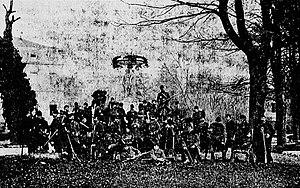
""Tirailleurs-éclaireurs du commandant Féry d'Esclands (siège de Paris, 6e secteur). M. Geoffroy Saint-Hilaire, directeur du Jardin d'acclimatation (assis au pied de l'arbre à gauche) et le professeur A. Milne-Edwards, du Muséum d'histoire naturelle (debout contre le tronc du même arbre) faisaient partie de cette compagnie."""
Camille-Joseph-Alphonse-Charles Féry d'Esclands, né à Saint-Denis le 6 juin 1835 et mort à Neuville-lès-Dieppe le 30 août 1909, est un magistrat et « sportsman » français.
Le siège de Paris de 1870-1871 est un épisode de la guerre franco-prussienne de 1870-71, sa chronologie permet d'appréhender l'histoire de ce siège par les événements selon leur ordre temporel dans la ville de Paris mais également dans l'ensemble des départements d'Île-de-France.